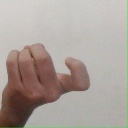
अक्षर: ज